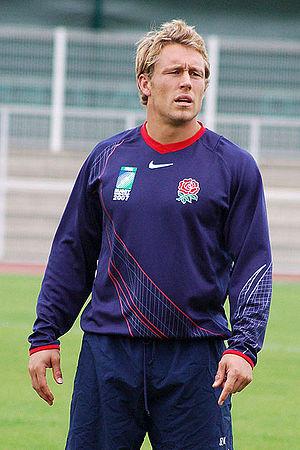
Jonny Wilkinson à l'entraînement avec le XV de la Rose
La Coupe du monde de rugby à XV 2007 se déroule du 7 septembre au 20 octobre 2007 en France, au pays de Galles et en Écosse. Il s’agit de la troisième phase finale de la compétition se disputant sur le sol européen. Le pays organisateur a été choisi en avril 2003.